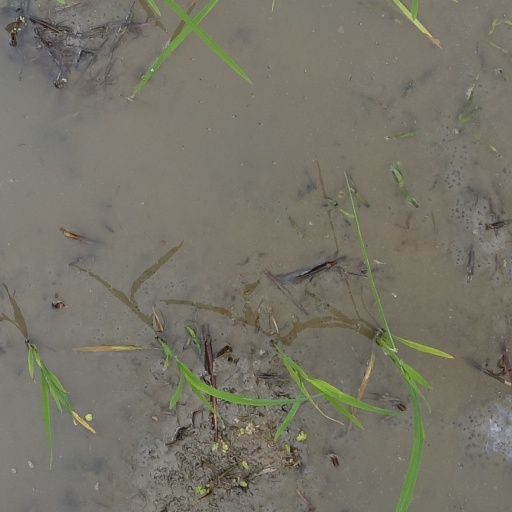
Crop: rice